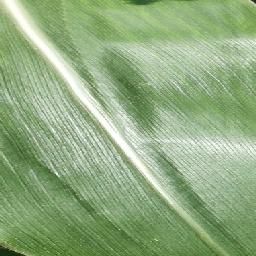
Label: Corn_(Maize)___Healthy